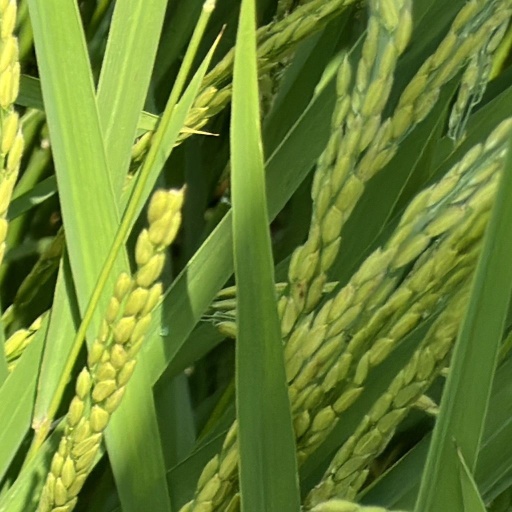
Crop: rice